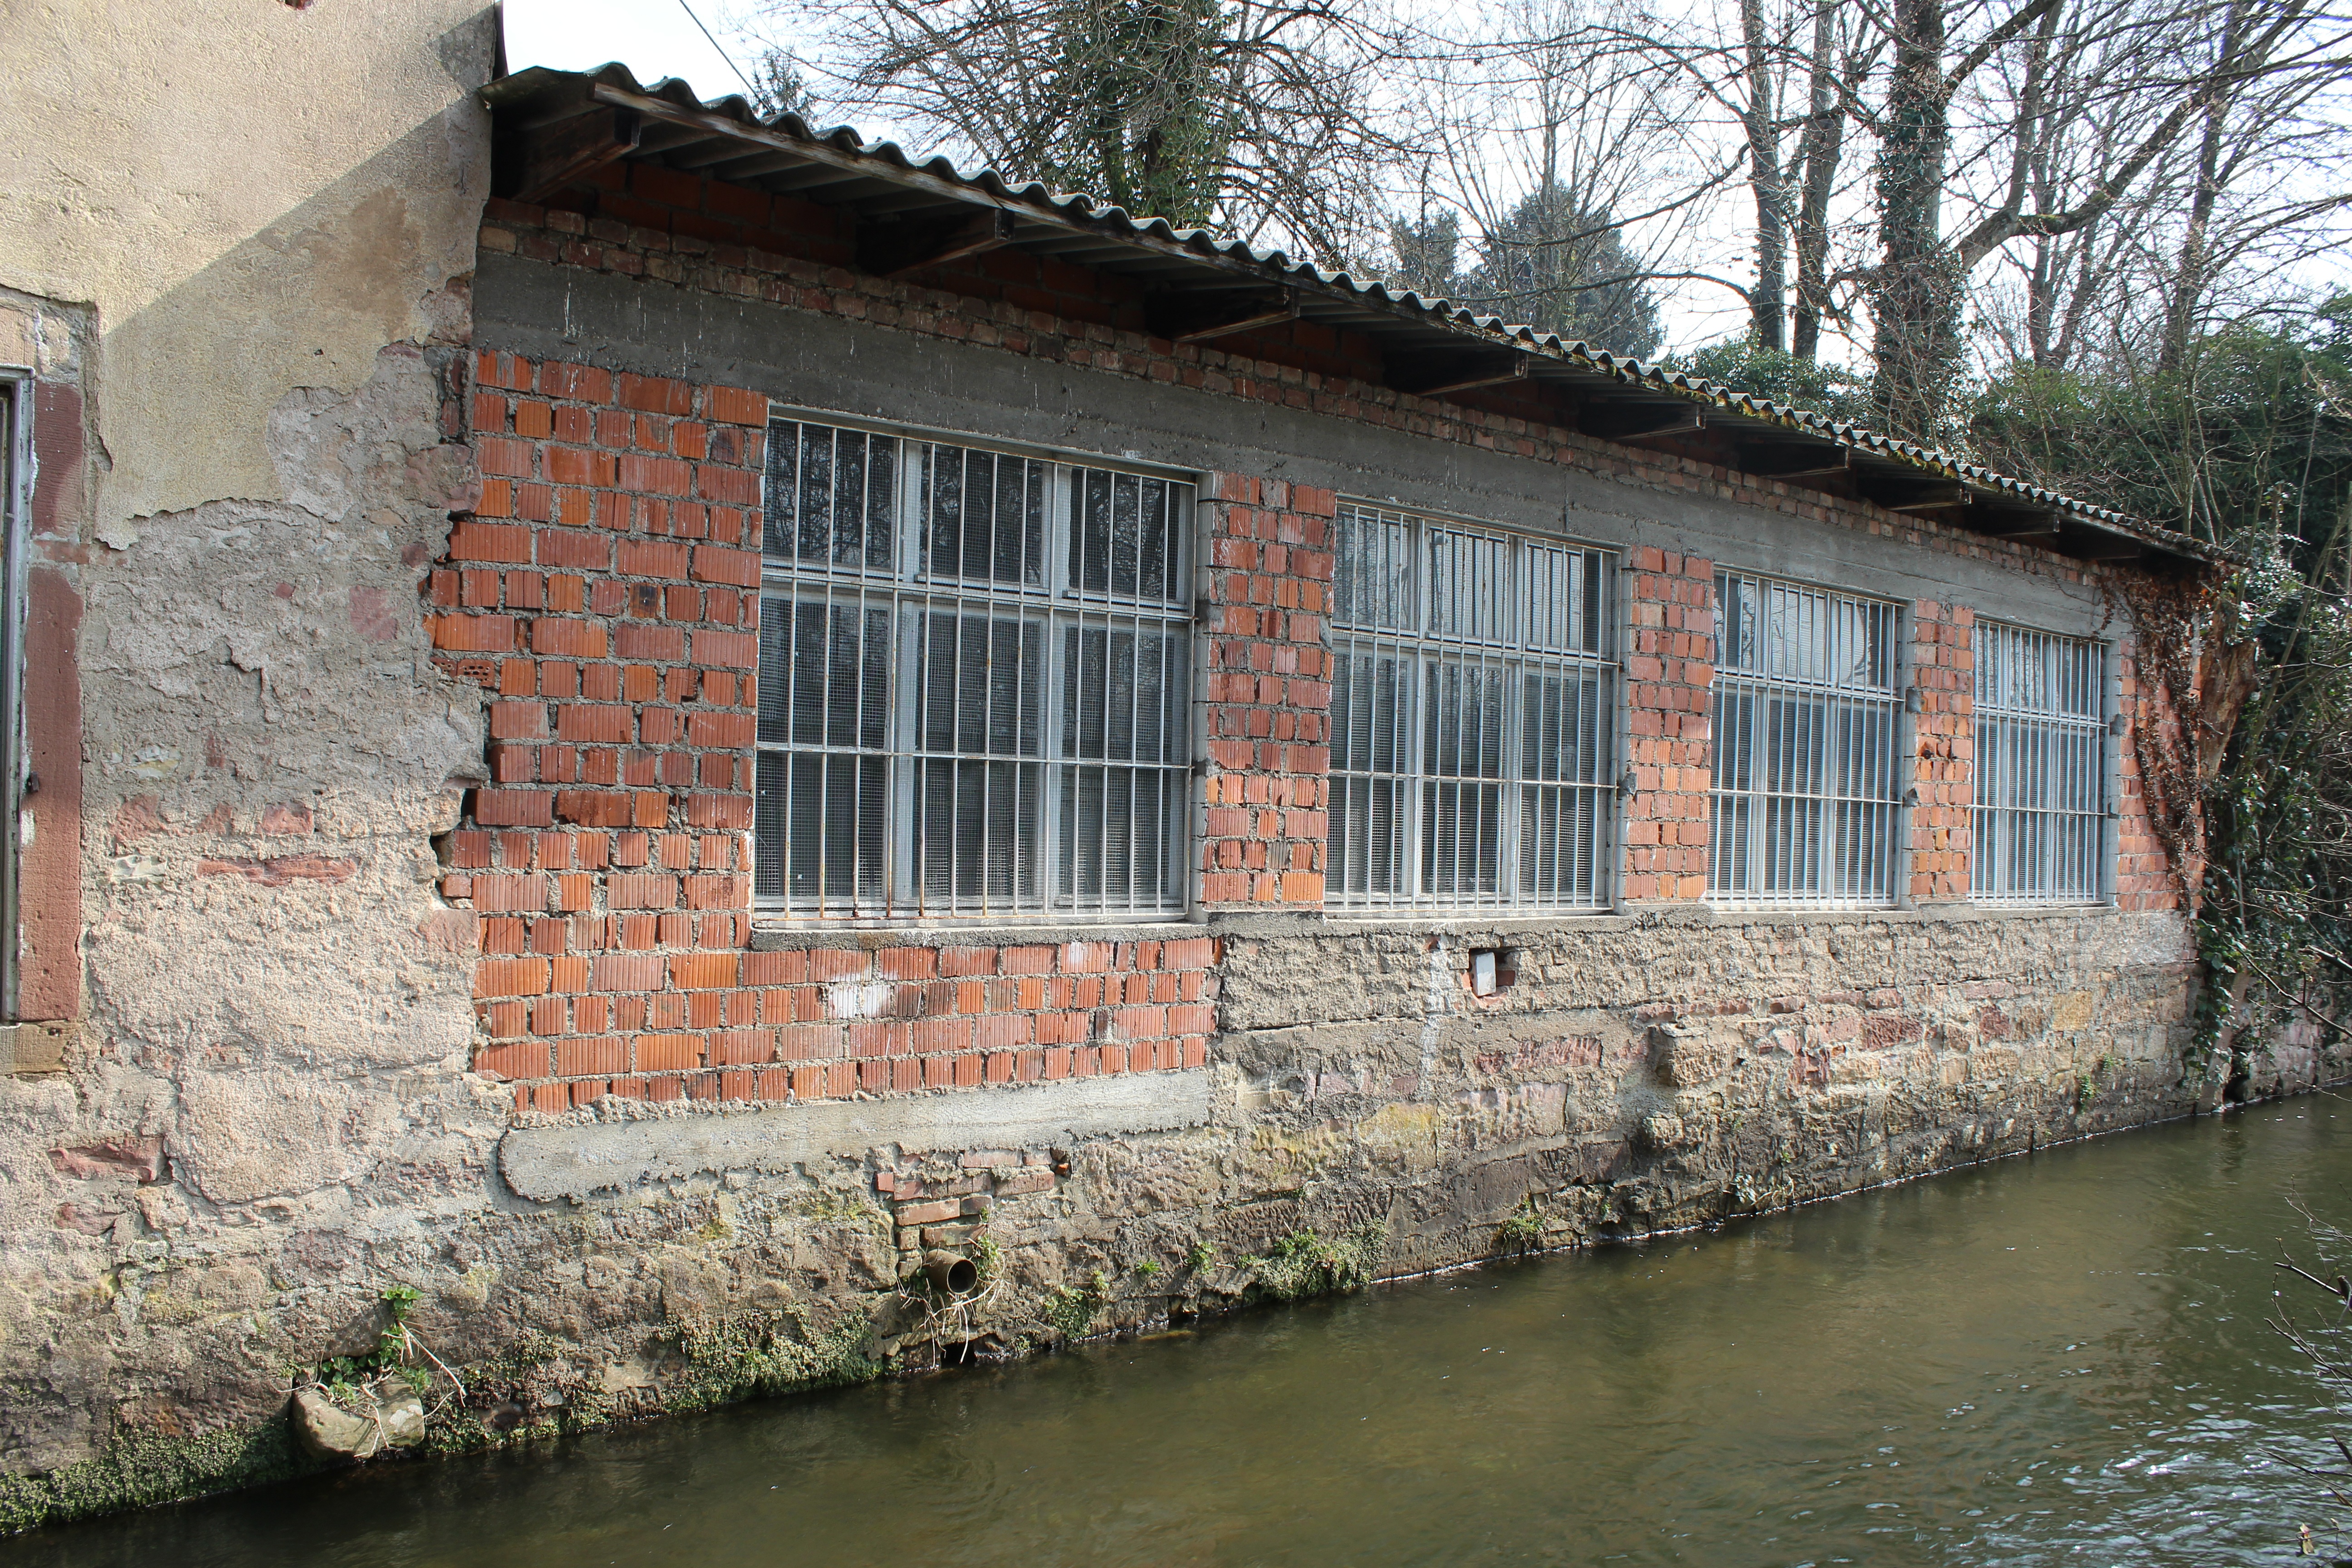
water, structure, boat, house, window, building, old, home, wall, river, canal, stone, village, cottage, square, boathouse, facade, property, stone wall, waterway, grate, brick wall, bricks, grid, build, estate, bach, masonry, stacked up, bricked, rural area